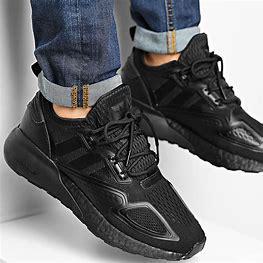
Brand: Adidas
Model: ZX 2K Boost